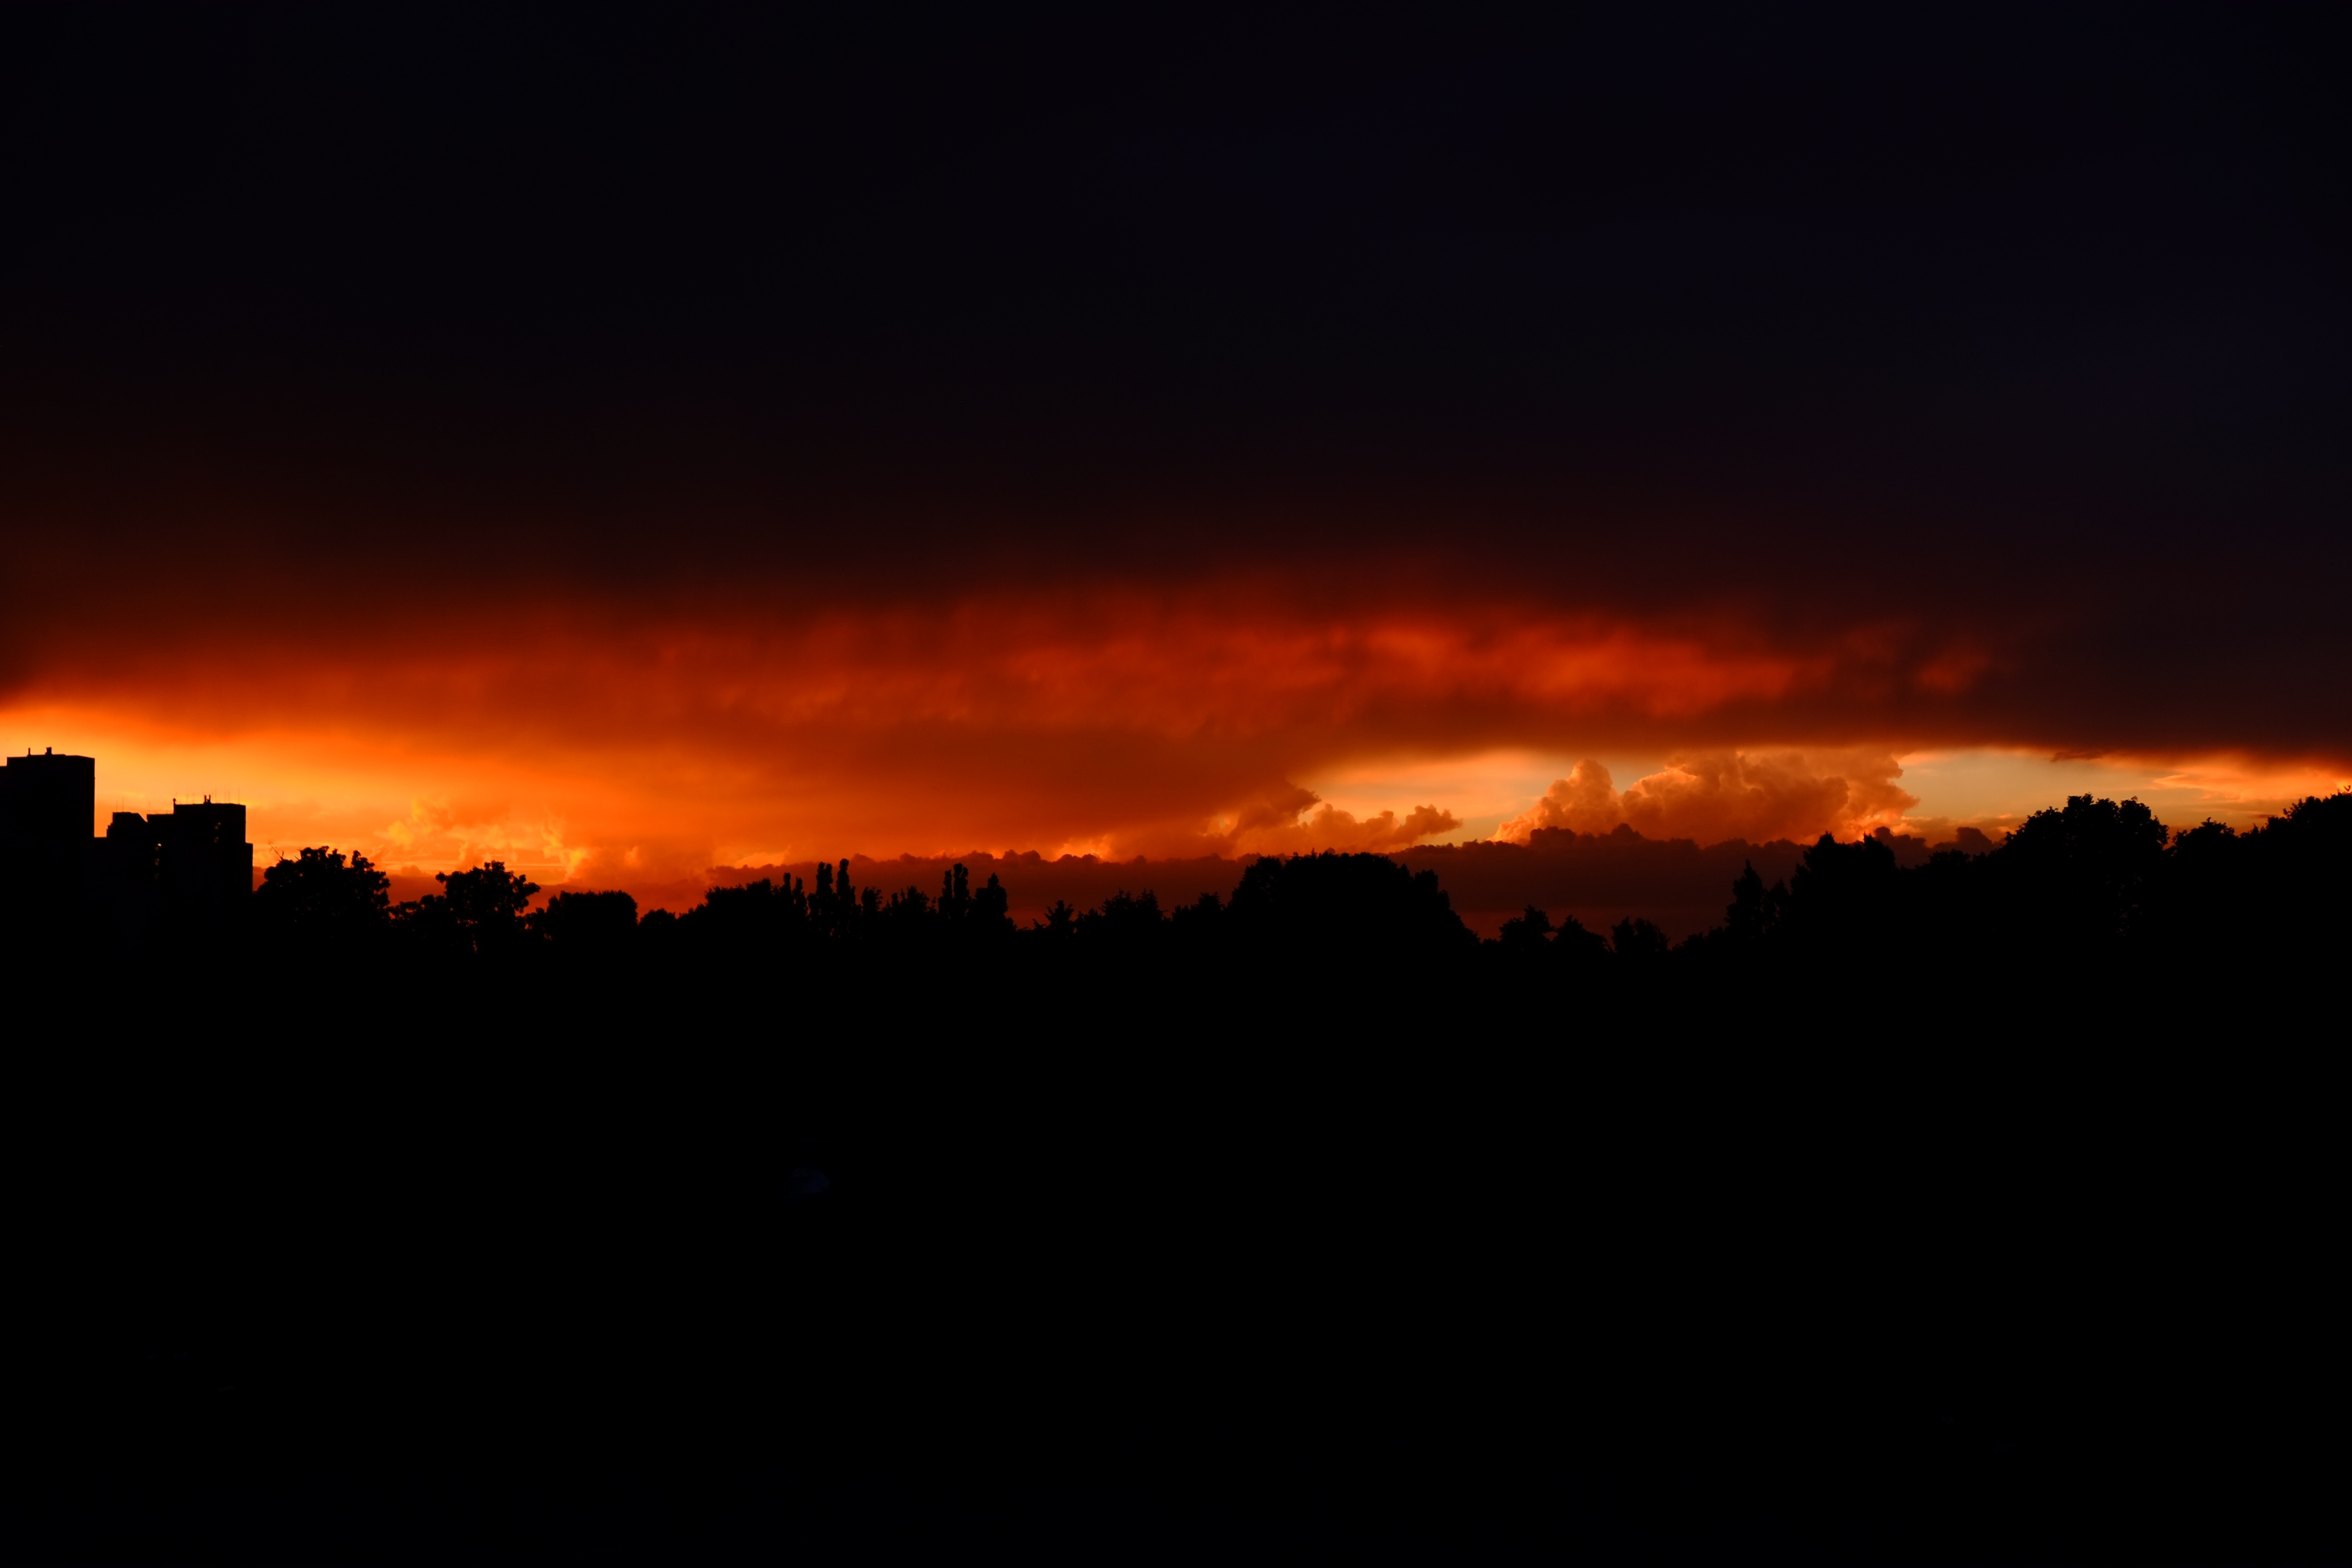
landscape, horizon, silhouette, cloud, sky, sun, sunrise, sunset, night, morning, dawn, atmosphere, dusk, evening, golden, red, storm, darkness, yellow, thunderstorm, gloomy, dramatic sky, mood, abendstimmung, forward, afterglow, evening sky, dark clouds, weather mood, gewitterstimmung, cloud formations, dark sky, red sky at morning